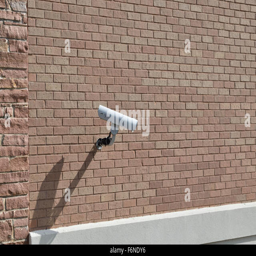
security camera on the side of a brick building